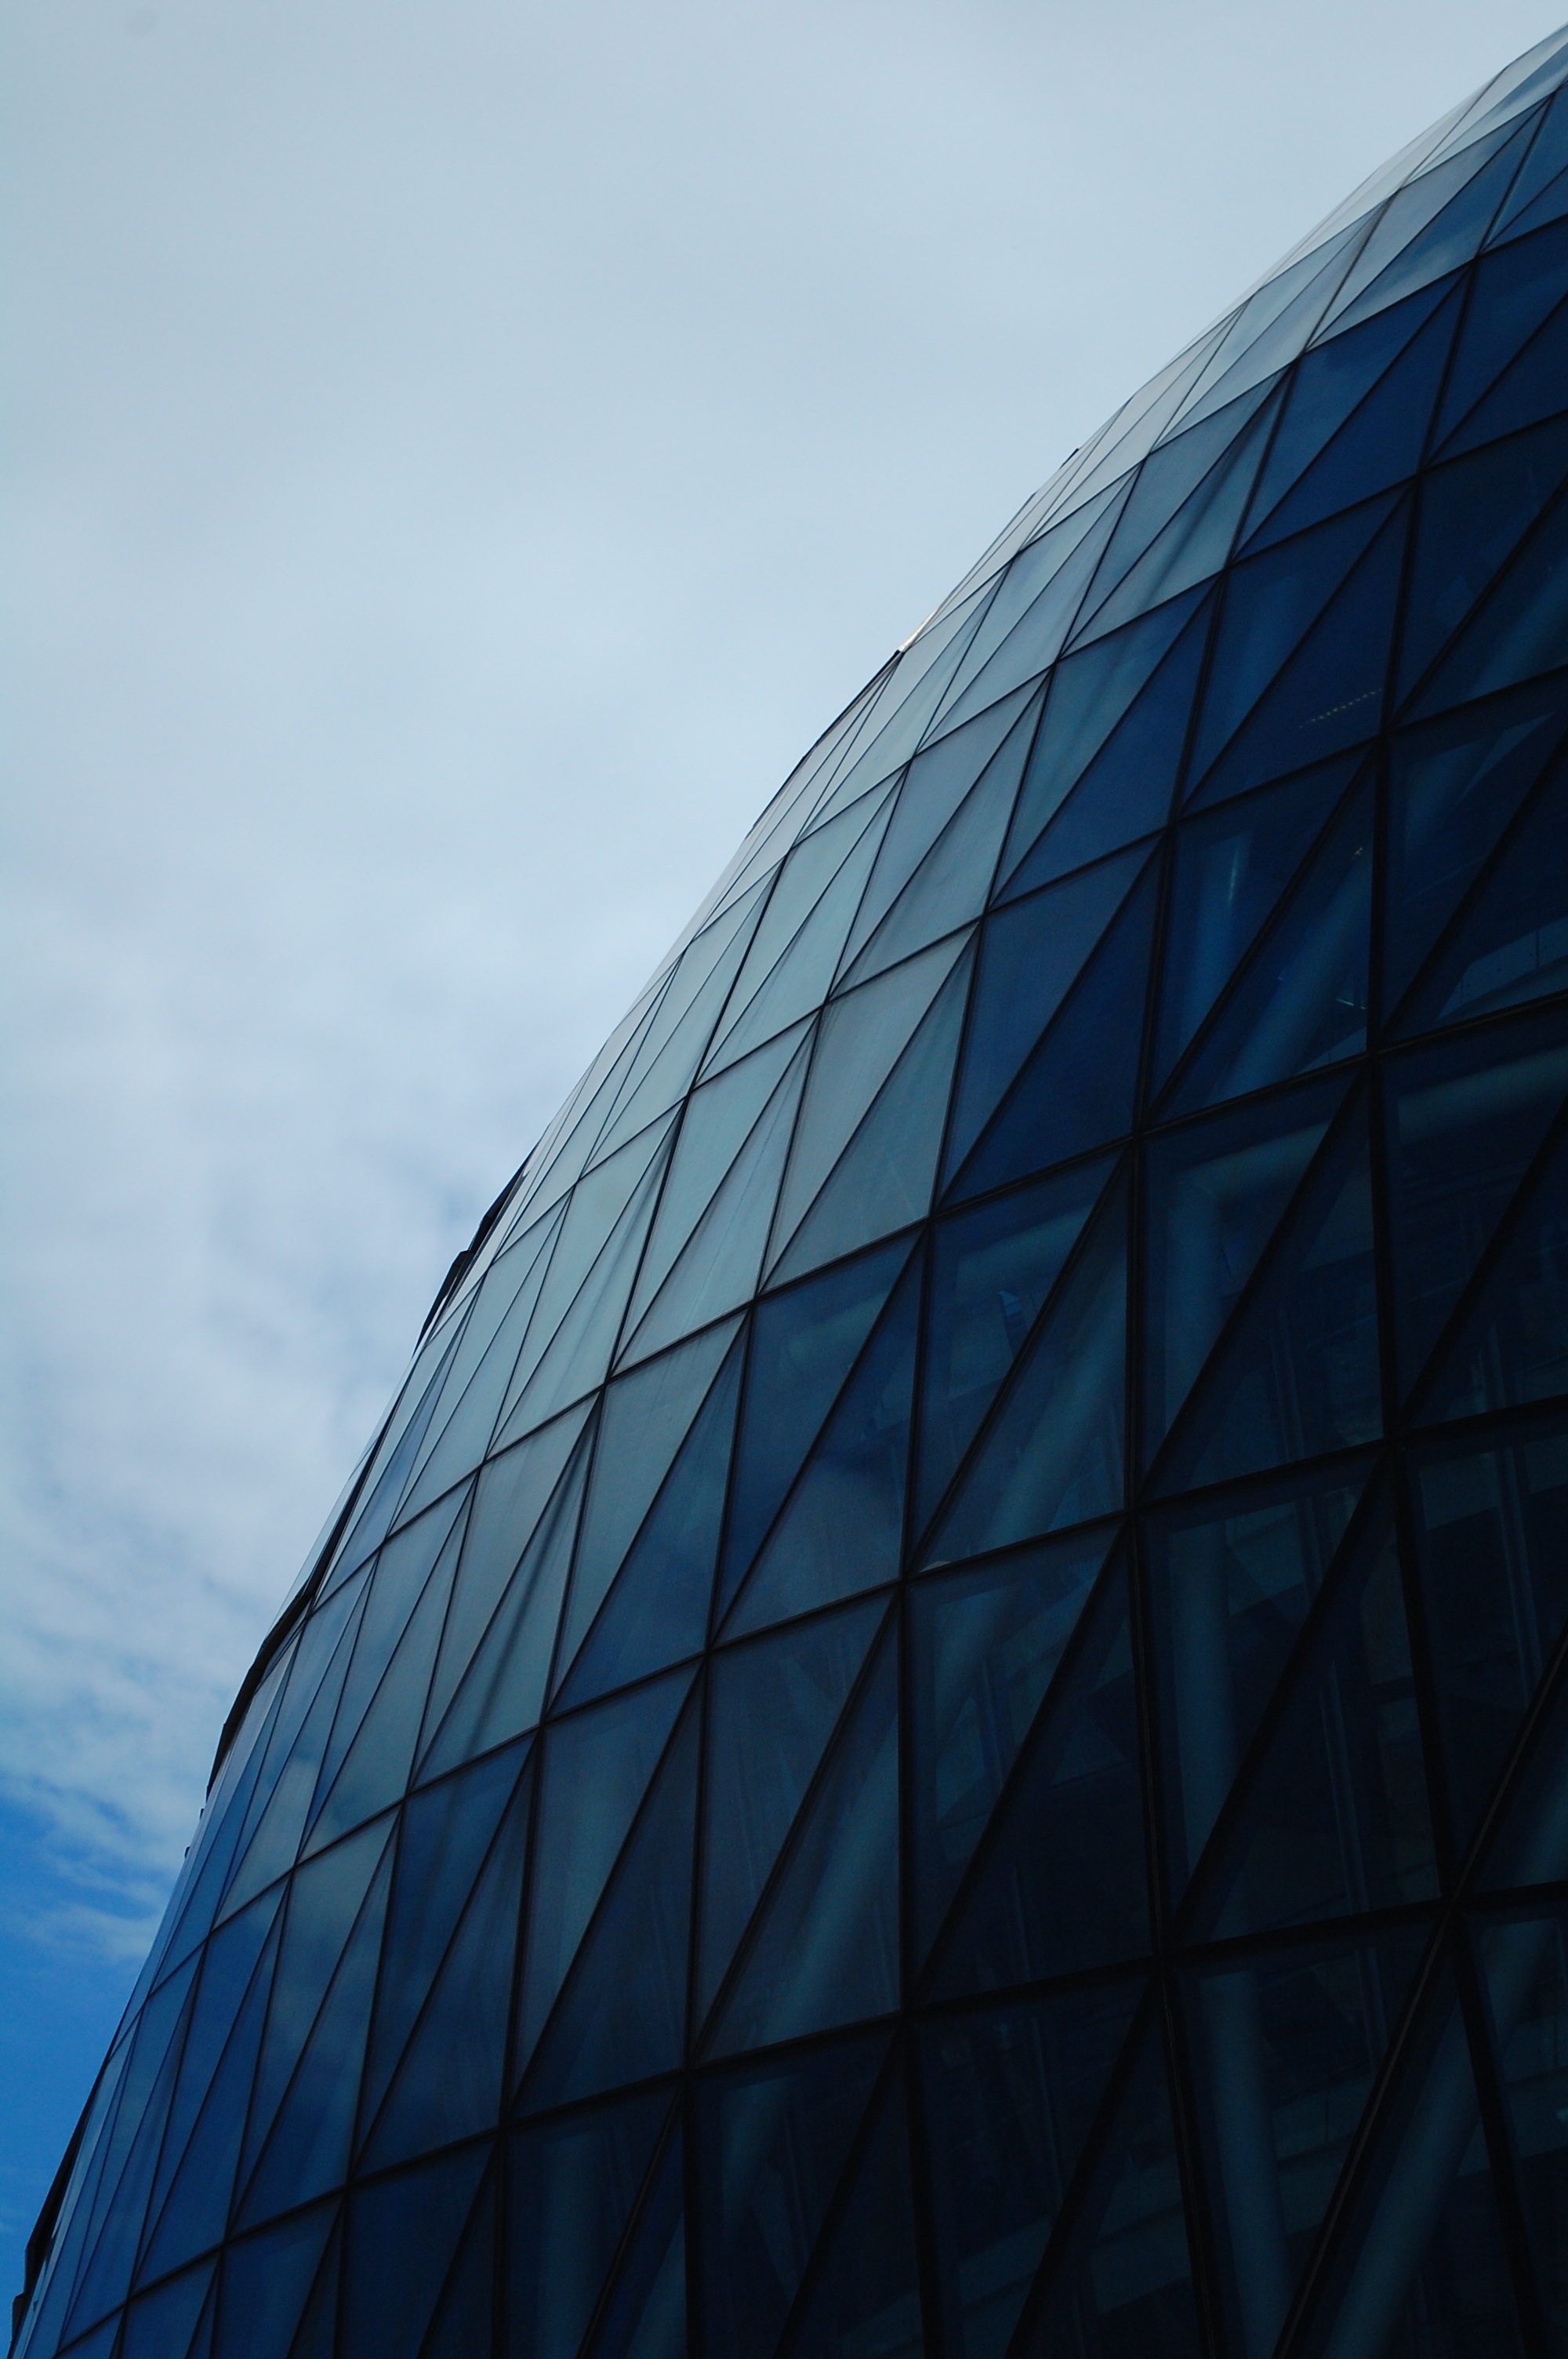
architecture, structure, sky, sunlight, glass, building, skyscraper, reflection, facade, blue, modern, stadium, london, dome, daylighting, atmosphere of earth